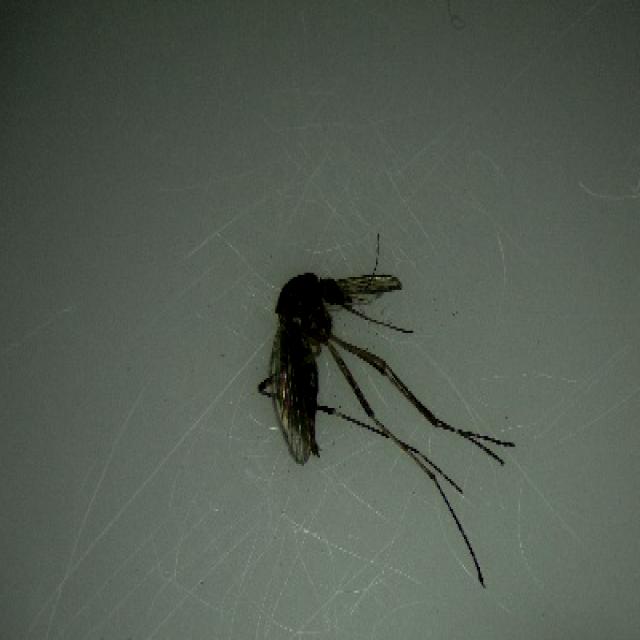
Species: aedes_vexans